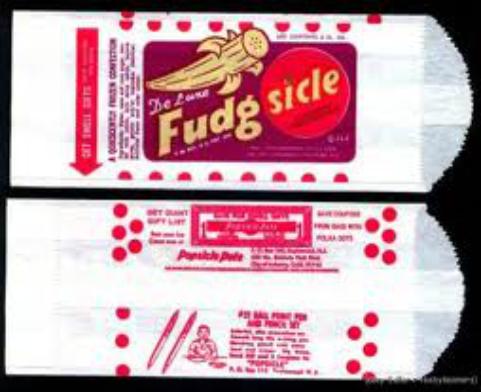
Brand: Fudgsicle
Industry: Food